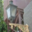
Label: lamp